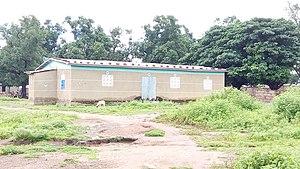
La grande mosquée de Ziasso est située dans le quartier Noumousso
Ziasso est une localité du nord de la Cote d'Ivoire située dans la région de la Bagoué dont le chef lieu de région est la ville de Boundiali, dans le département de Kouto, et dans la sous-préfecture de Gbon.